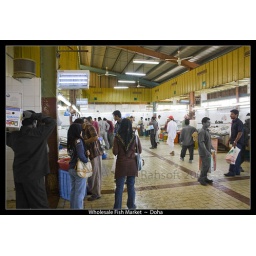
Wholesale fish market in Doha